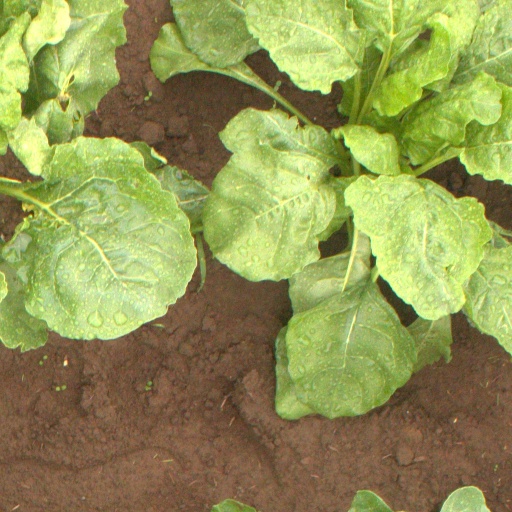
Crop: sugar beet